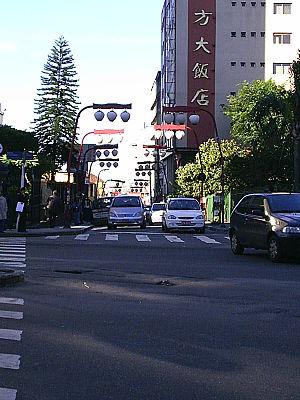
Le Brésil est le pays qui accueille le plus de Japonais en dehors du Japon. Il y a environ 1,9 million d'habitants d'origine japonaise au Brésil. Les personnes d'origine japonaise nées au Brésil sont appelées Japonais-Brésiliens, ou nissei.
Avec une population d'environ 207 millions d'habitants en 2017, le Brésil est le 6ᵉ pays le plus peuplé au monde. La densité de population est de 25 hab./km² et le taux d'urbanisation est de 90 %.